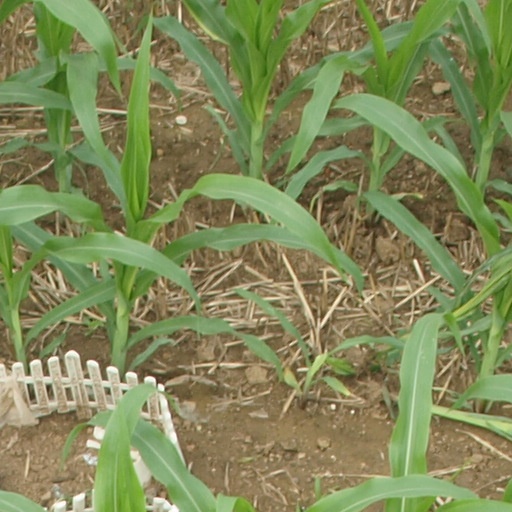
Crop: maize; corn